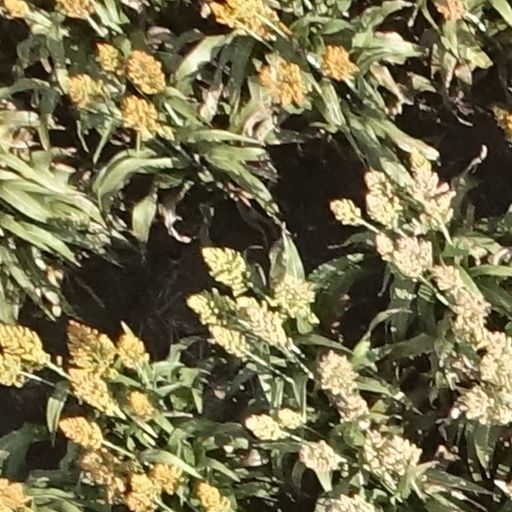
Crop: sorghum